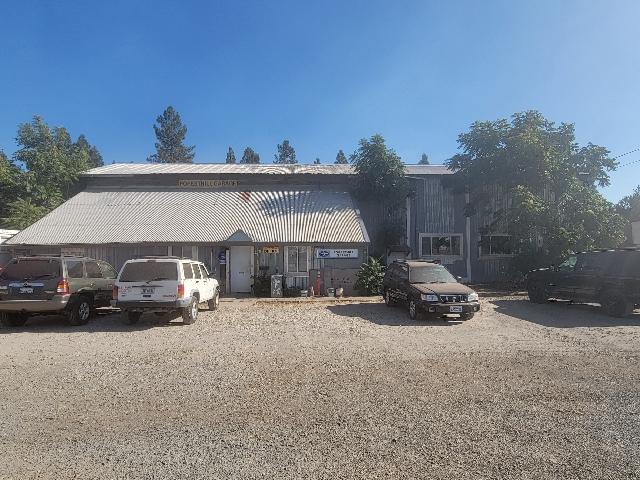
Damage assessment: no_damage